Thermoacoustics

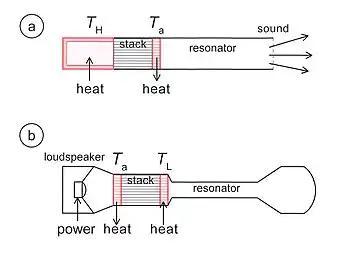
Fig. 2. a: schematic diagram of a thermoacoustic prime mover; b: schematic diagram of a thermoacoustic refrigerator.

If we put a thin horizontal plate in the sound field, the thermal interaction between the oscillating gas and the plate leads to thermoacoustic effects. If the thermal conductivity of the plate material would be zero, the temperature in the plate would exactly match the temperature profiles as in Fig. 1b. Consider the blue line in Fig. 1b as the temperature profile of a plate at that position. The temperature gradient in the plate would be equal to the so-called critical temperature gradient. If we would fix the temperature at the left side of the plate at ambient temperature "T" (e.g. using a heat exchanger), then the temperature at the right would be below "T". In other words: we have produced a cooler. This is the basis of thermoacoustic cooling as shown in Fig. 2b which represents a thermoacoustic refrigerator. It has a loudspeaker at the left. The system corresponds with the left half of Fig. 1b with the stack in the position of the blue line. Cooling is produced at temperature "T".